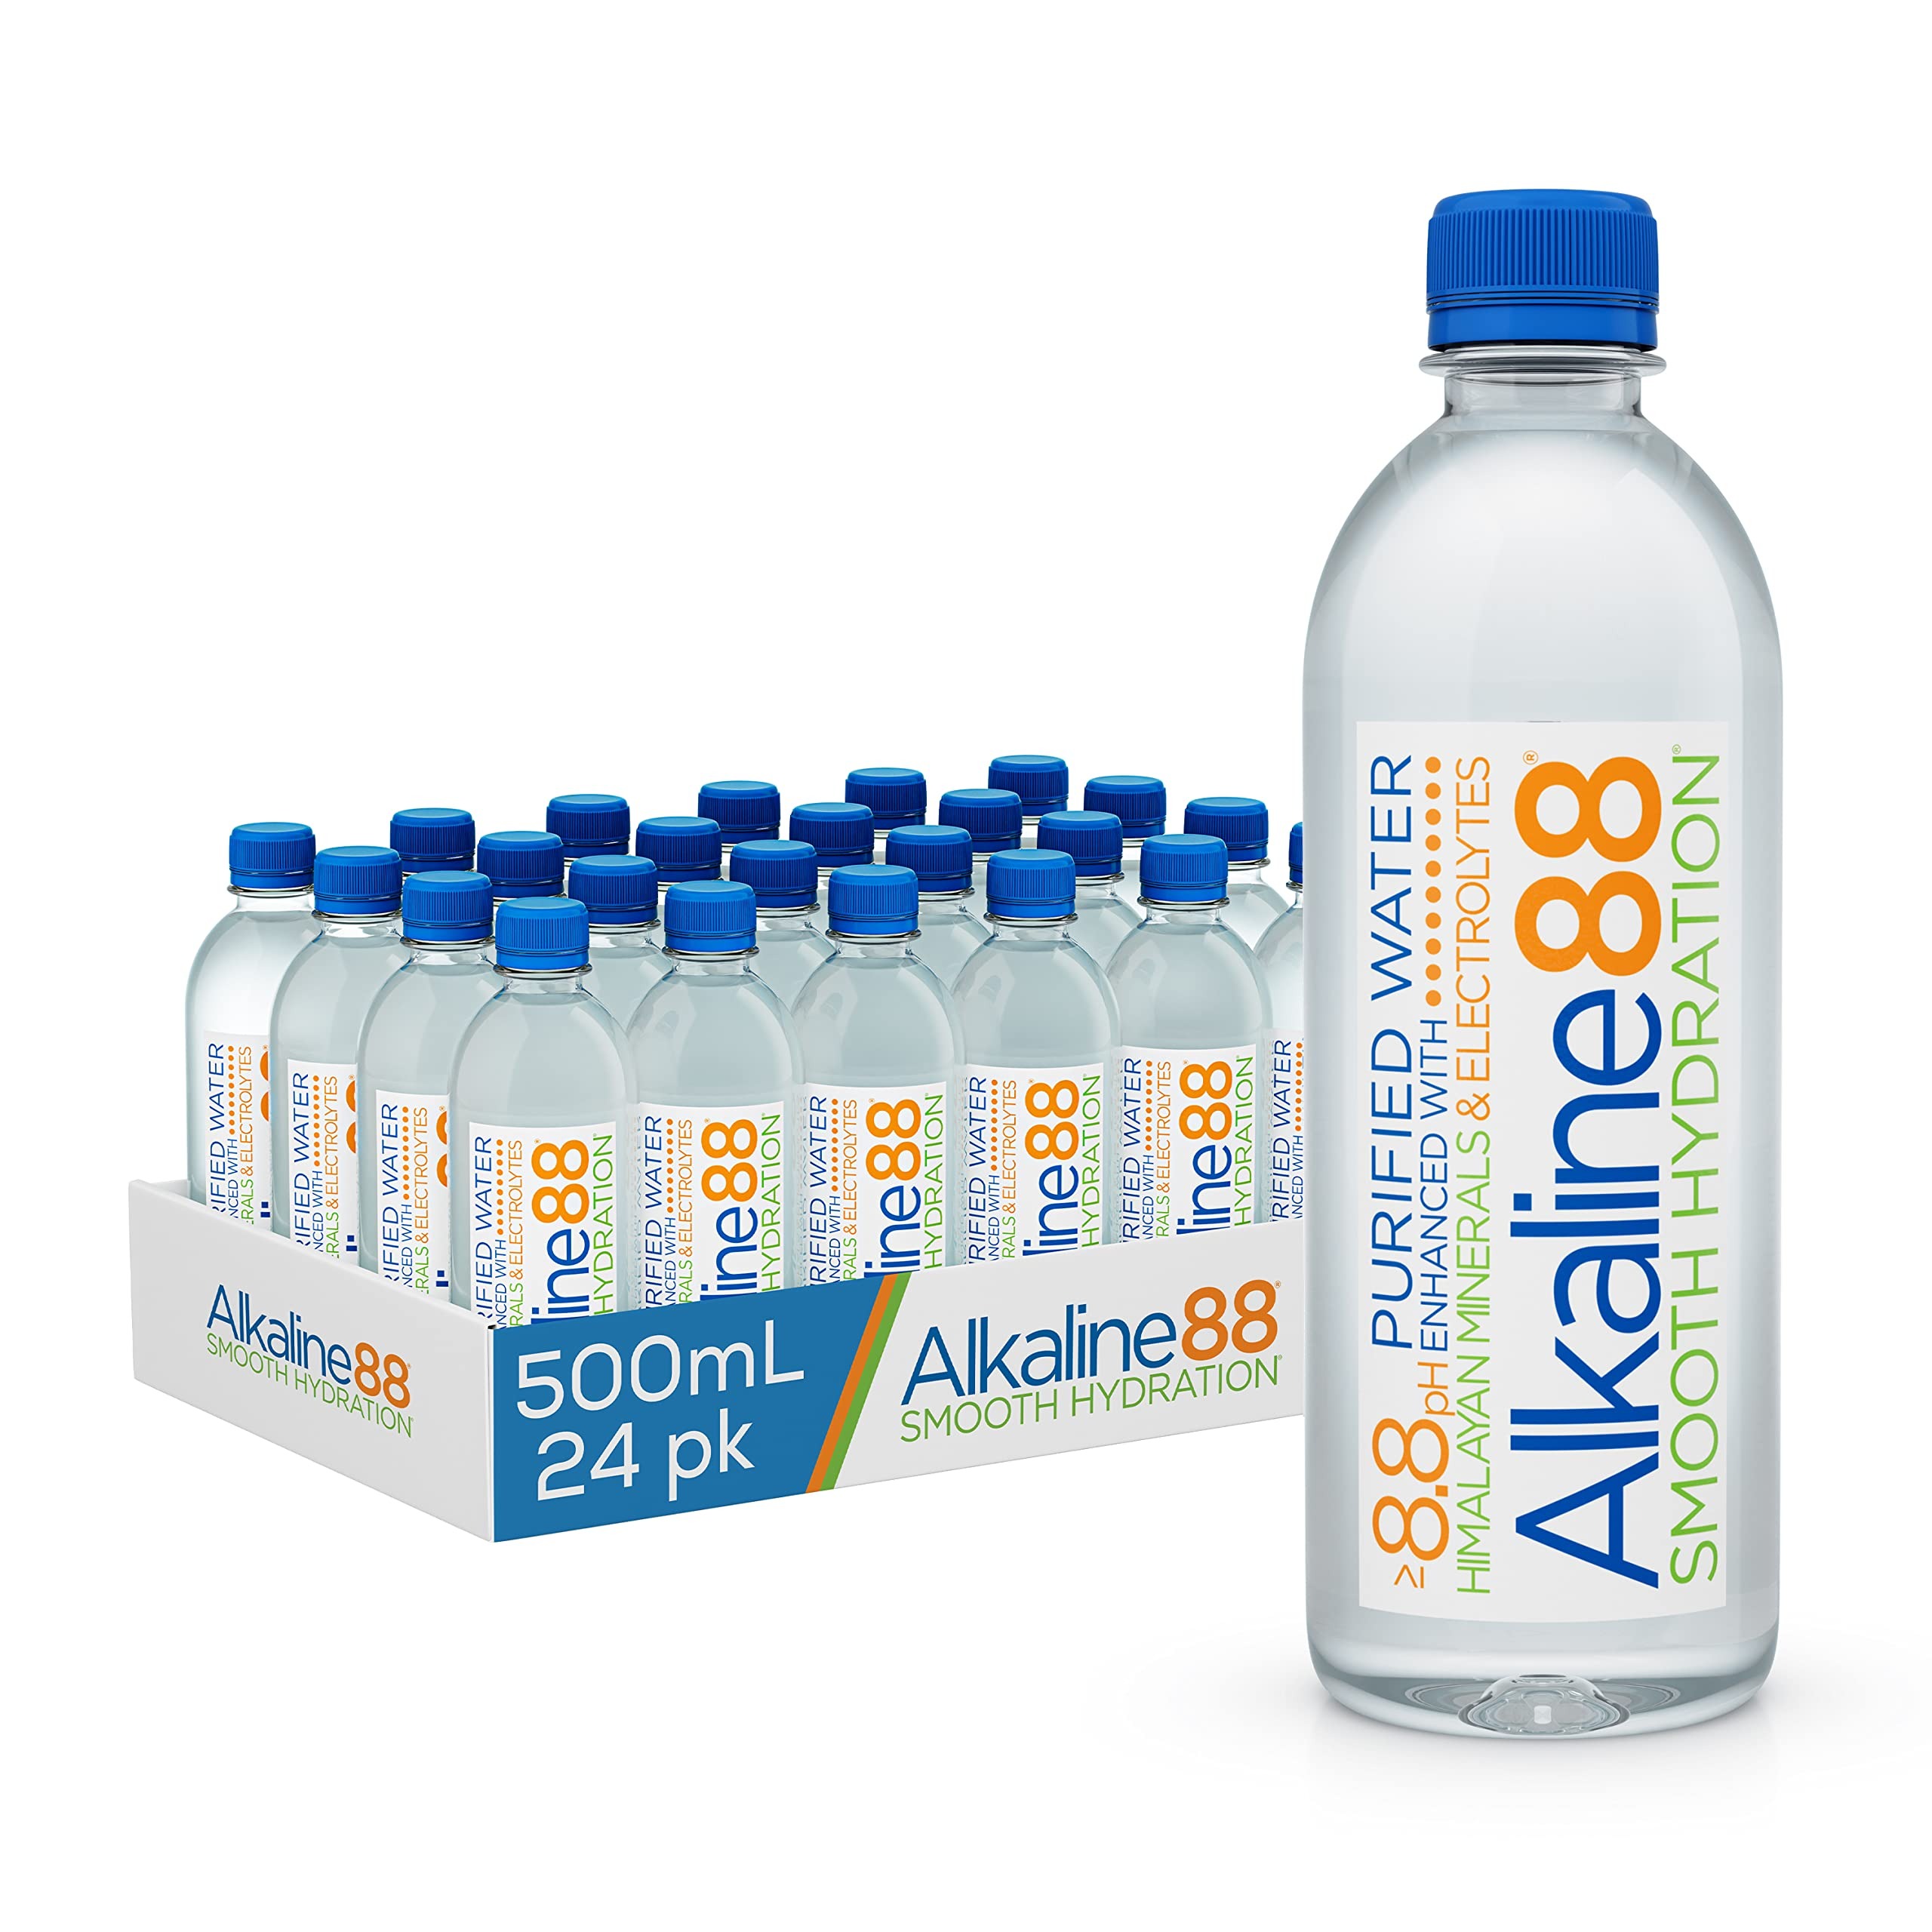
Item Name: Alkaline88 Purified Ionized Water with Himalayan Minerals, 500mL (24 Pack), 8.8pH Balance with Electrolytes for Deliciously Smooth Taste, 100% Recyclable
Bullet Point 1: ENHANCE YOUR HYDRATION with the smooth, refreshing taste of Alkaline88 purified, ionized water. A88 provides the smooth 8.8 pH hydration your body craves.
Bullet Point 2: ONLY TWO INGREDIENTS: Alkaline88 is made with just water and Pink Himalayan Rock Salt - no trace metals or other impurities. Check out our Water Quality Report for more information.
Bullet Point 3: CLEAN, PURE BOTTLED WATER: Alkaline88 takes water from sources all over and purifies it through reverse osmosis to USP standards - removing all contaminants for clean, pure drinking water!
Bullet Point 4: ENHANCED WITH PINK HIMALAYAN ROCK SALT and treated with our proprietary ionization process so each sip restores and replenishes the electrolytes, essential minerals, and trace elements you need for a max effort lifestyle.
Bullet Point 5: GOOD FOR YOU, GOOD FOR THE ENVIRONMENT: Packed in BPA-free, PET #1 fully recyclable plastic bottles, including the caps and labels. Case of 24, 500mL water bottles.
Value: 408.0
Unit: Fl Oz

Price: 66.61